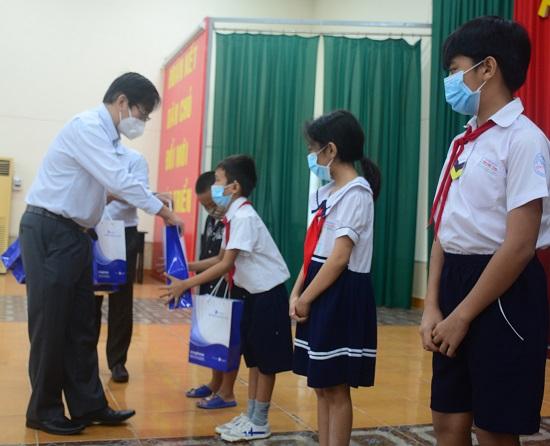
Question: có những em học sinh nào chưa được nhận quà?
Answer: hai em học sinh bên phải cùng chưa được nhận quà